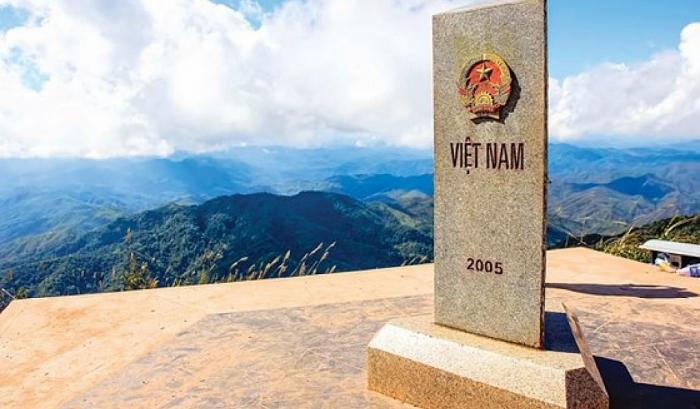
đây là khu vực điểm đánh dấu mốc biên giới